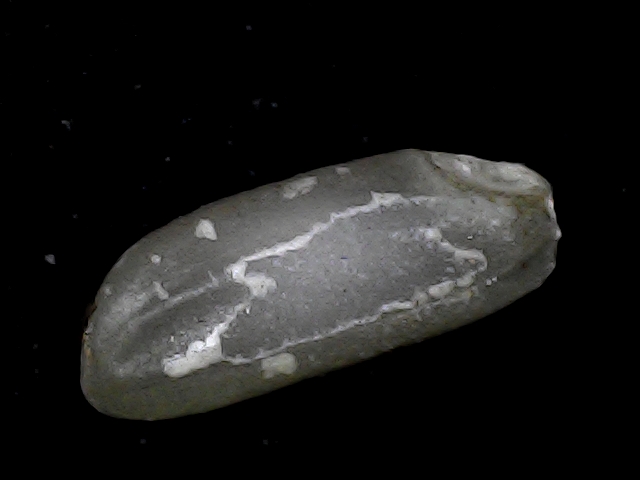
Rice variety: BD79